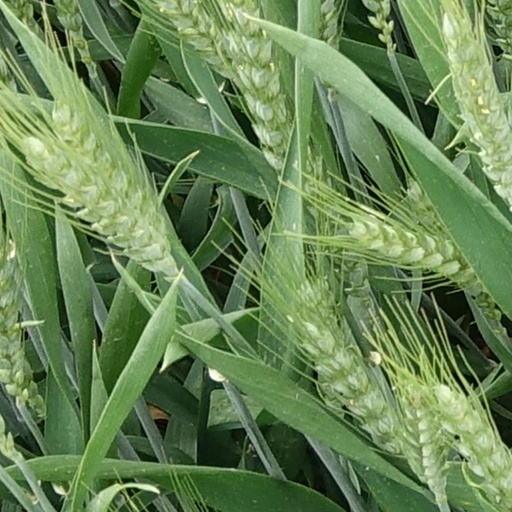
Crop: wheat